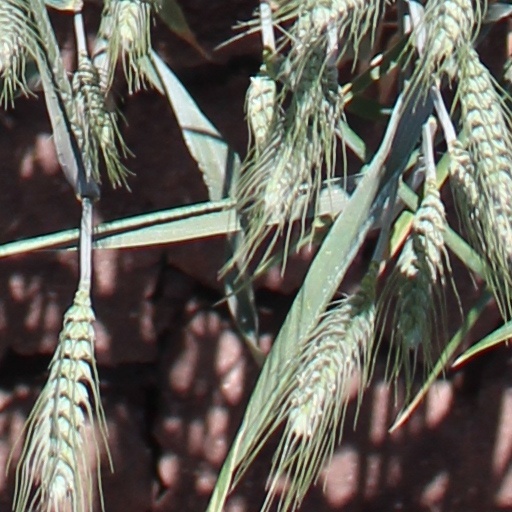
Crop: wheat